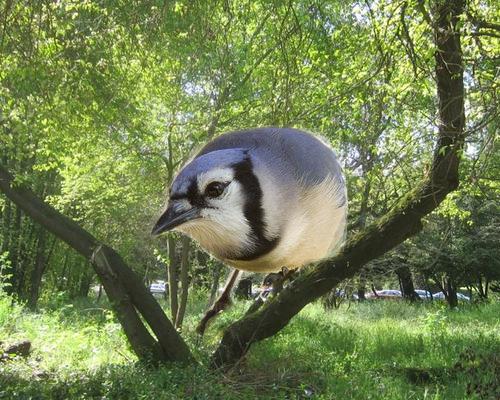
Bird species: Blue_Jay
Bird type: landbird
Background: land